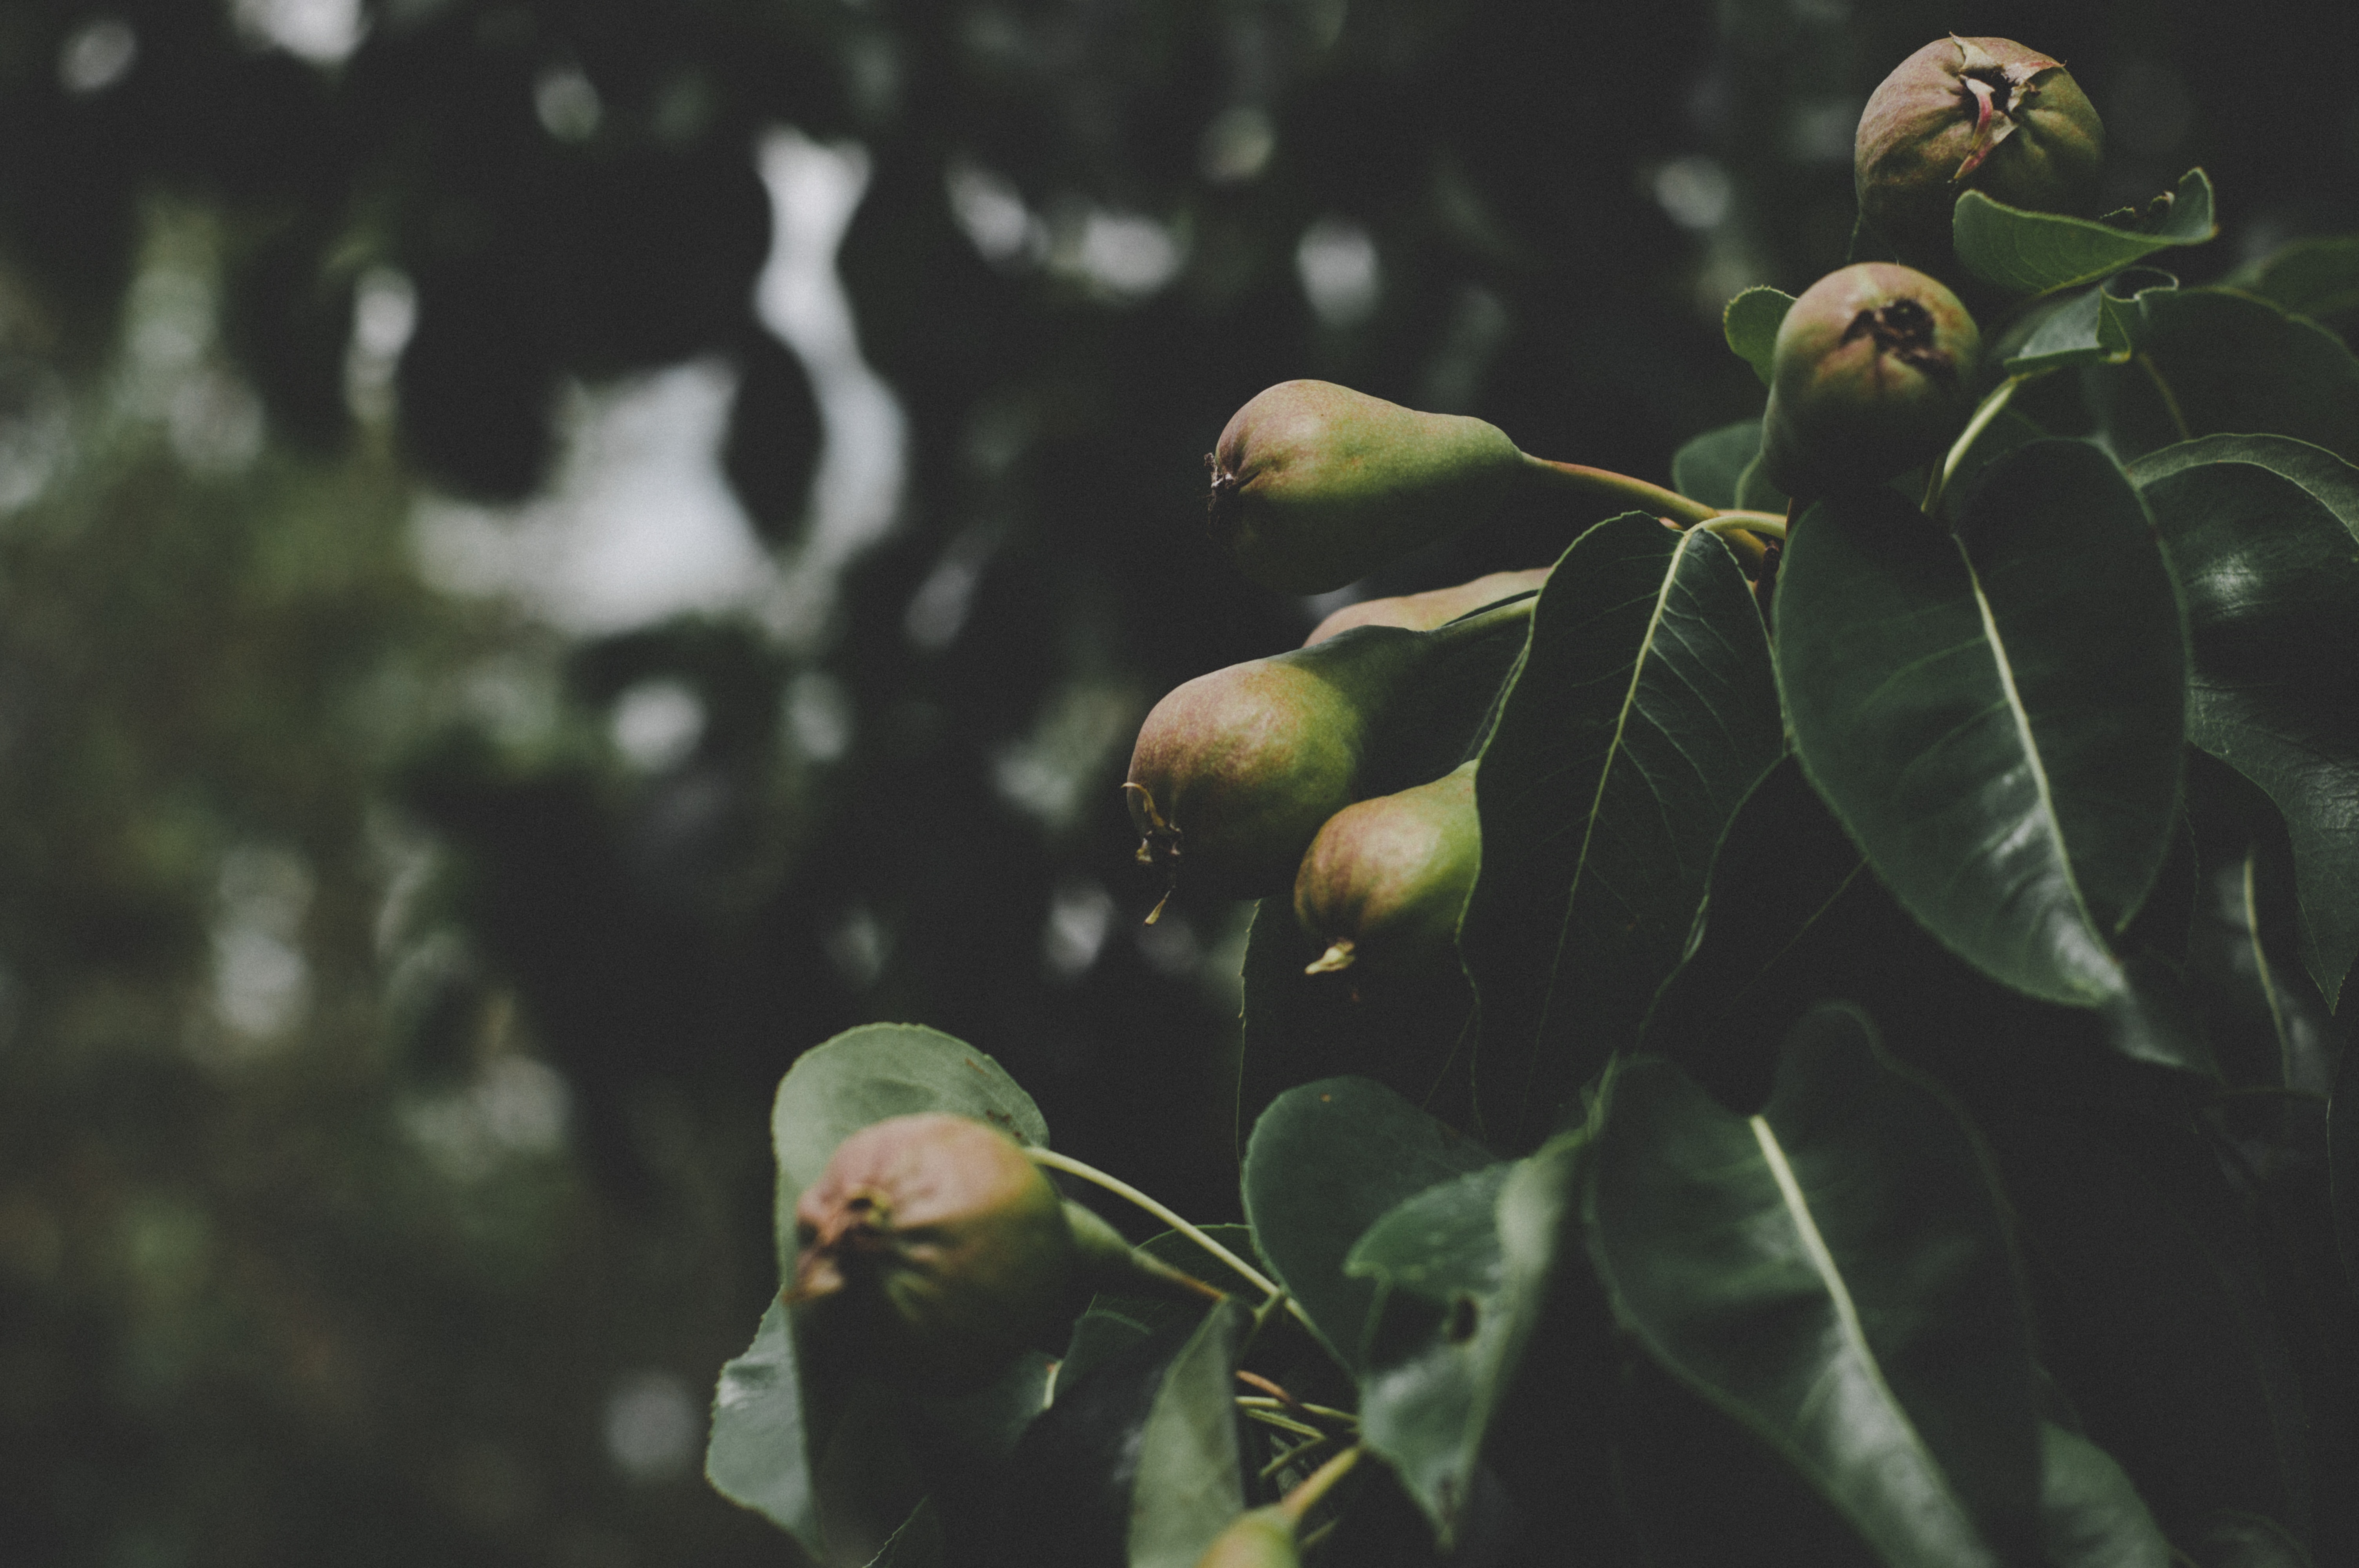
leaf, green, tree, plant, natural environment, branch, fruit tree, botany, flower, woody plant, fruit, syzygium jambos, flowering plant, forest, twig, ebony trees and persimmons, sapodilla family